When Marnie Was There (novel)

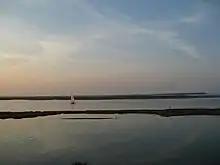
A seaside creek at sunset. The story's idyllic imagery is central to its mood and style.

"When Marnie Was There" is described as fantasy or "near-fantasy". The novel uses its seaside imagery and environment to control the mood of the story. British writer Naomi Lewis commented on chapters that deal with Marnie's disappearance, writing "the salt smell, the slapping of waves, the bird that seems to cry 'Pity me!' seem linked to the pleasure and the loss [of Marnie]". The setting also conveys the psychological state of Anna. Chau-Yee Lo wrote that "the saltiness of its sea air, the quiet, gentle rhythm of life which enables reflection, lending a sense of coming to the farthest end of the world as an expression of a search for one’s past".